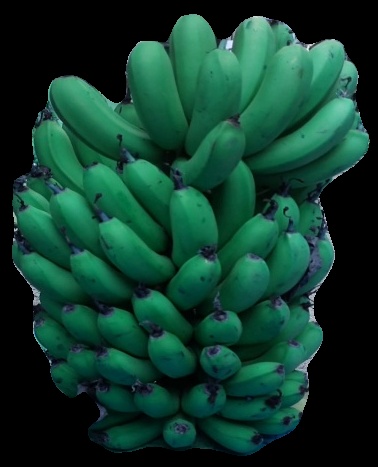
Variety: pachbale
Grade: grade2